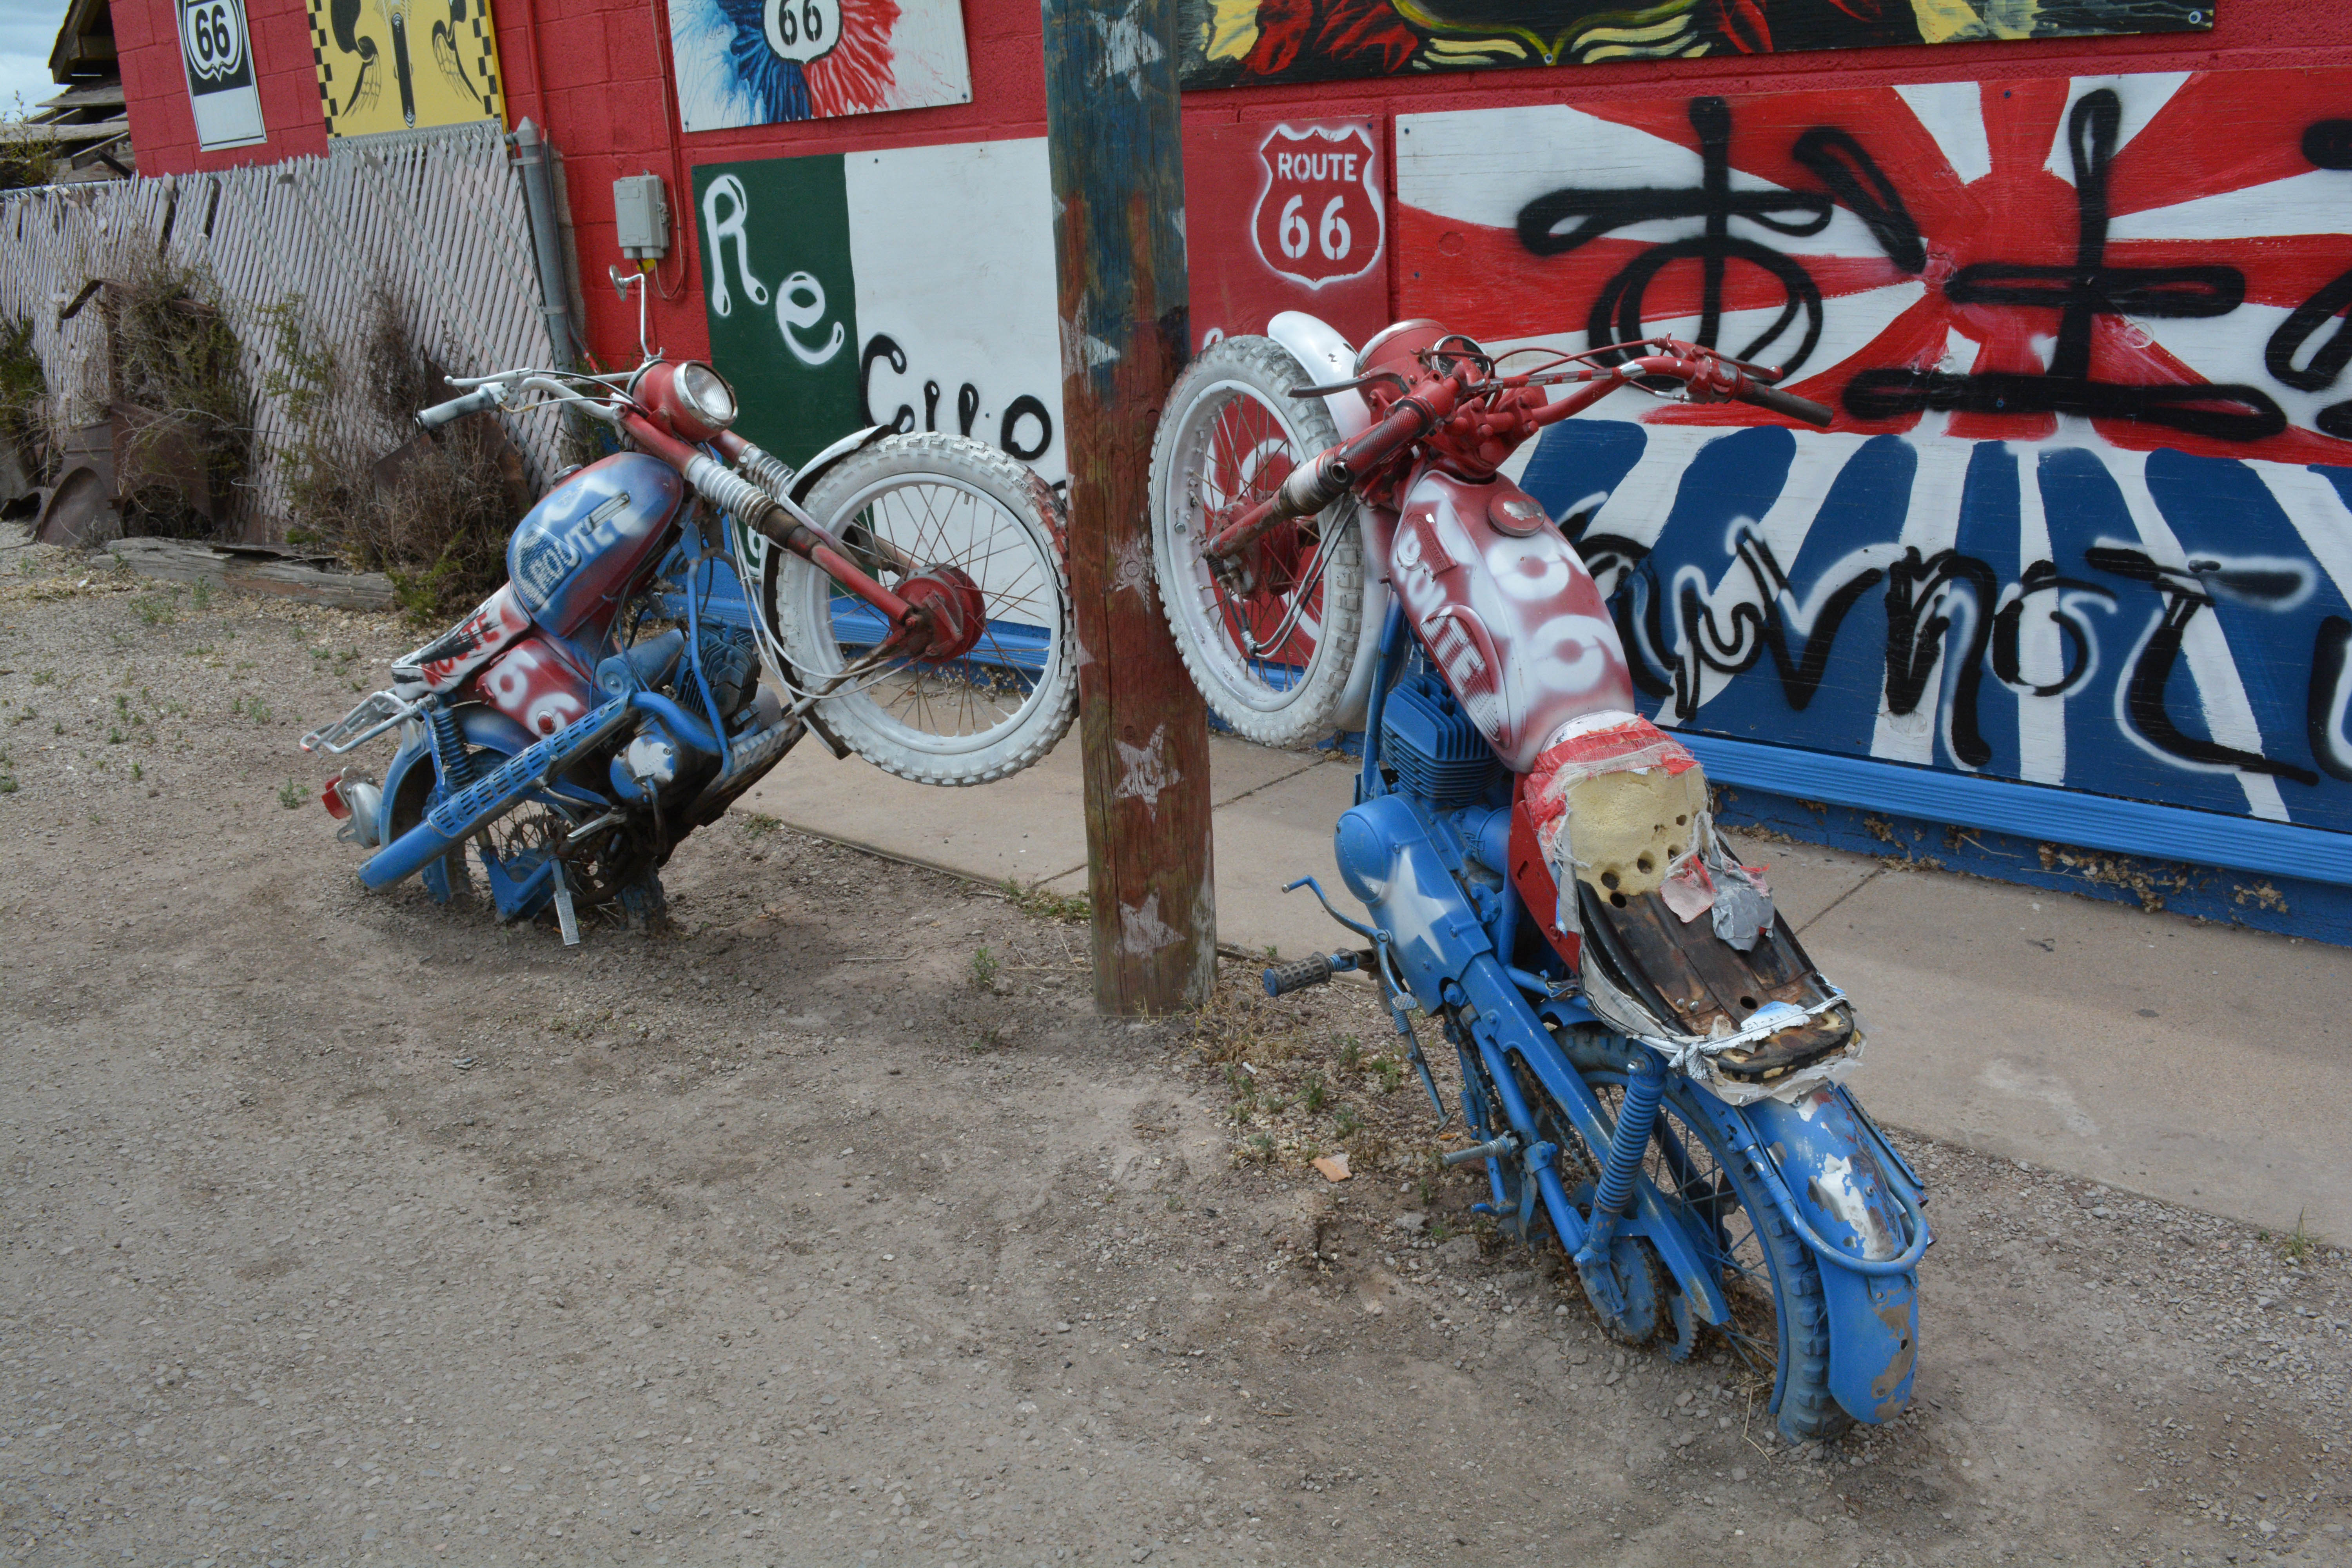
bicycle, vehicle, motocross, sports equipment, mountain bike, race, sports, racing, motorsport, enduro, motorcycle racing, cycle sport, bicycle racing, downhill mountain biking, bicycle motocross, bmx bike, motorcycle speedway, endurocross, bmx racing